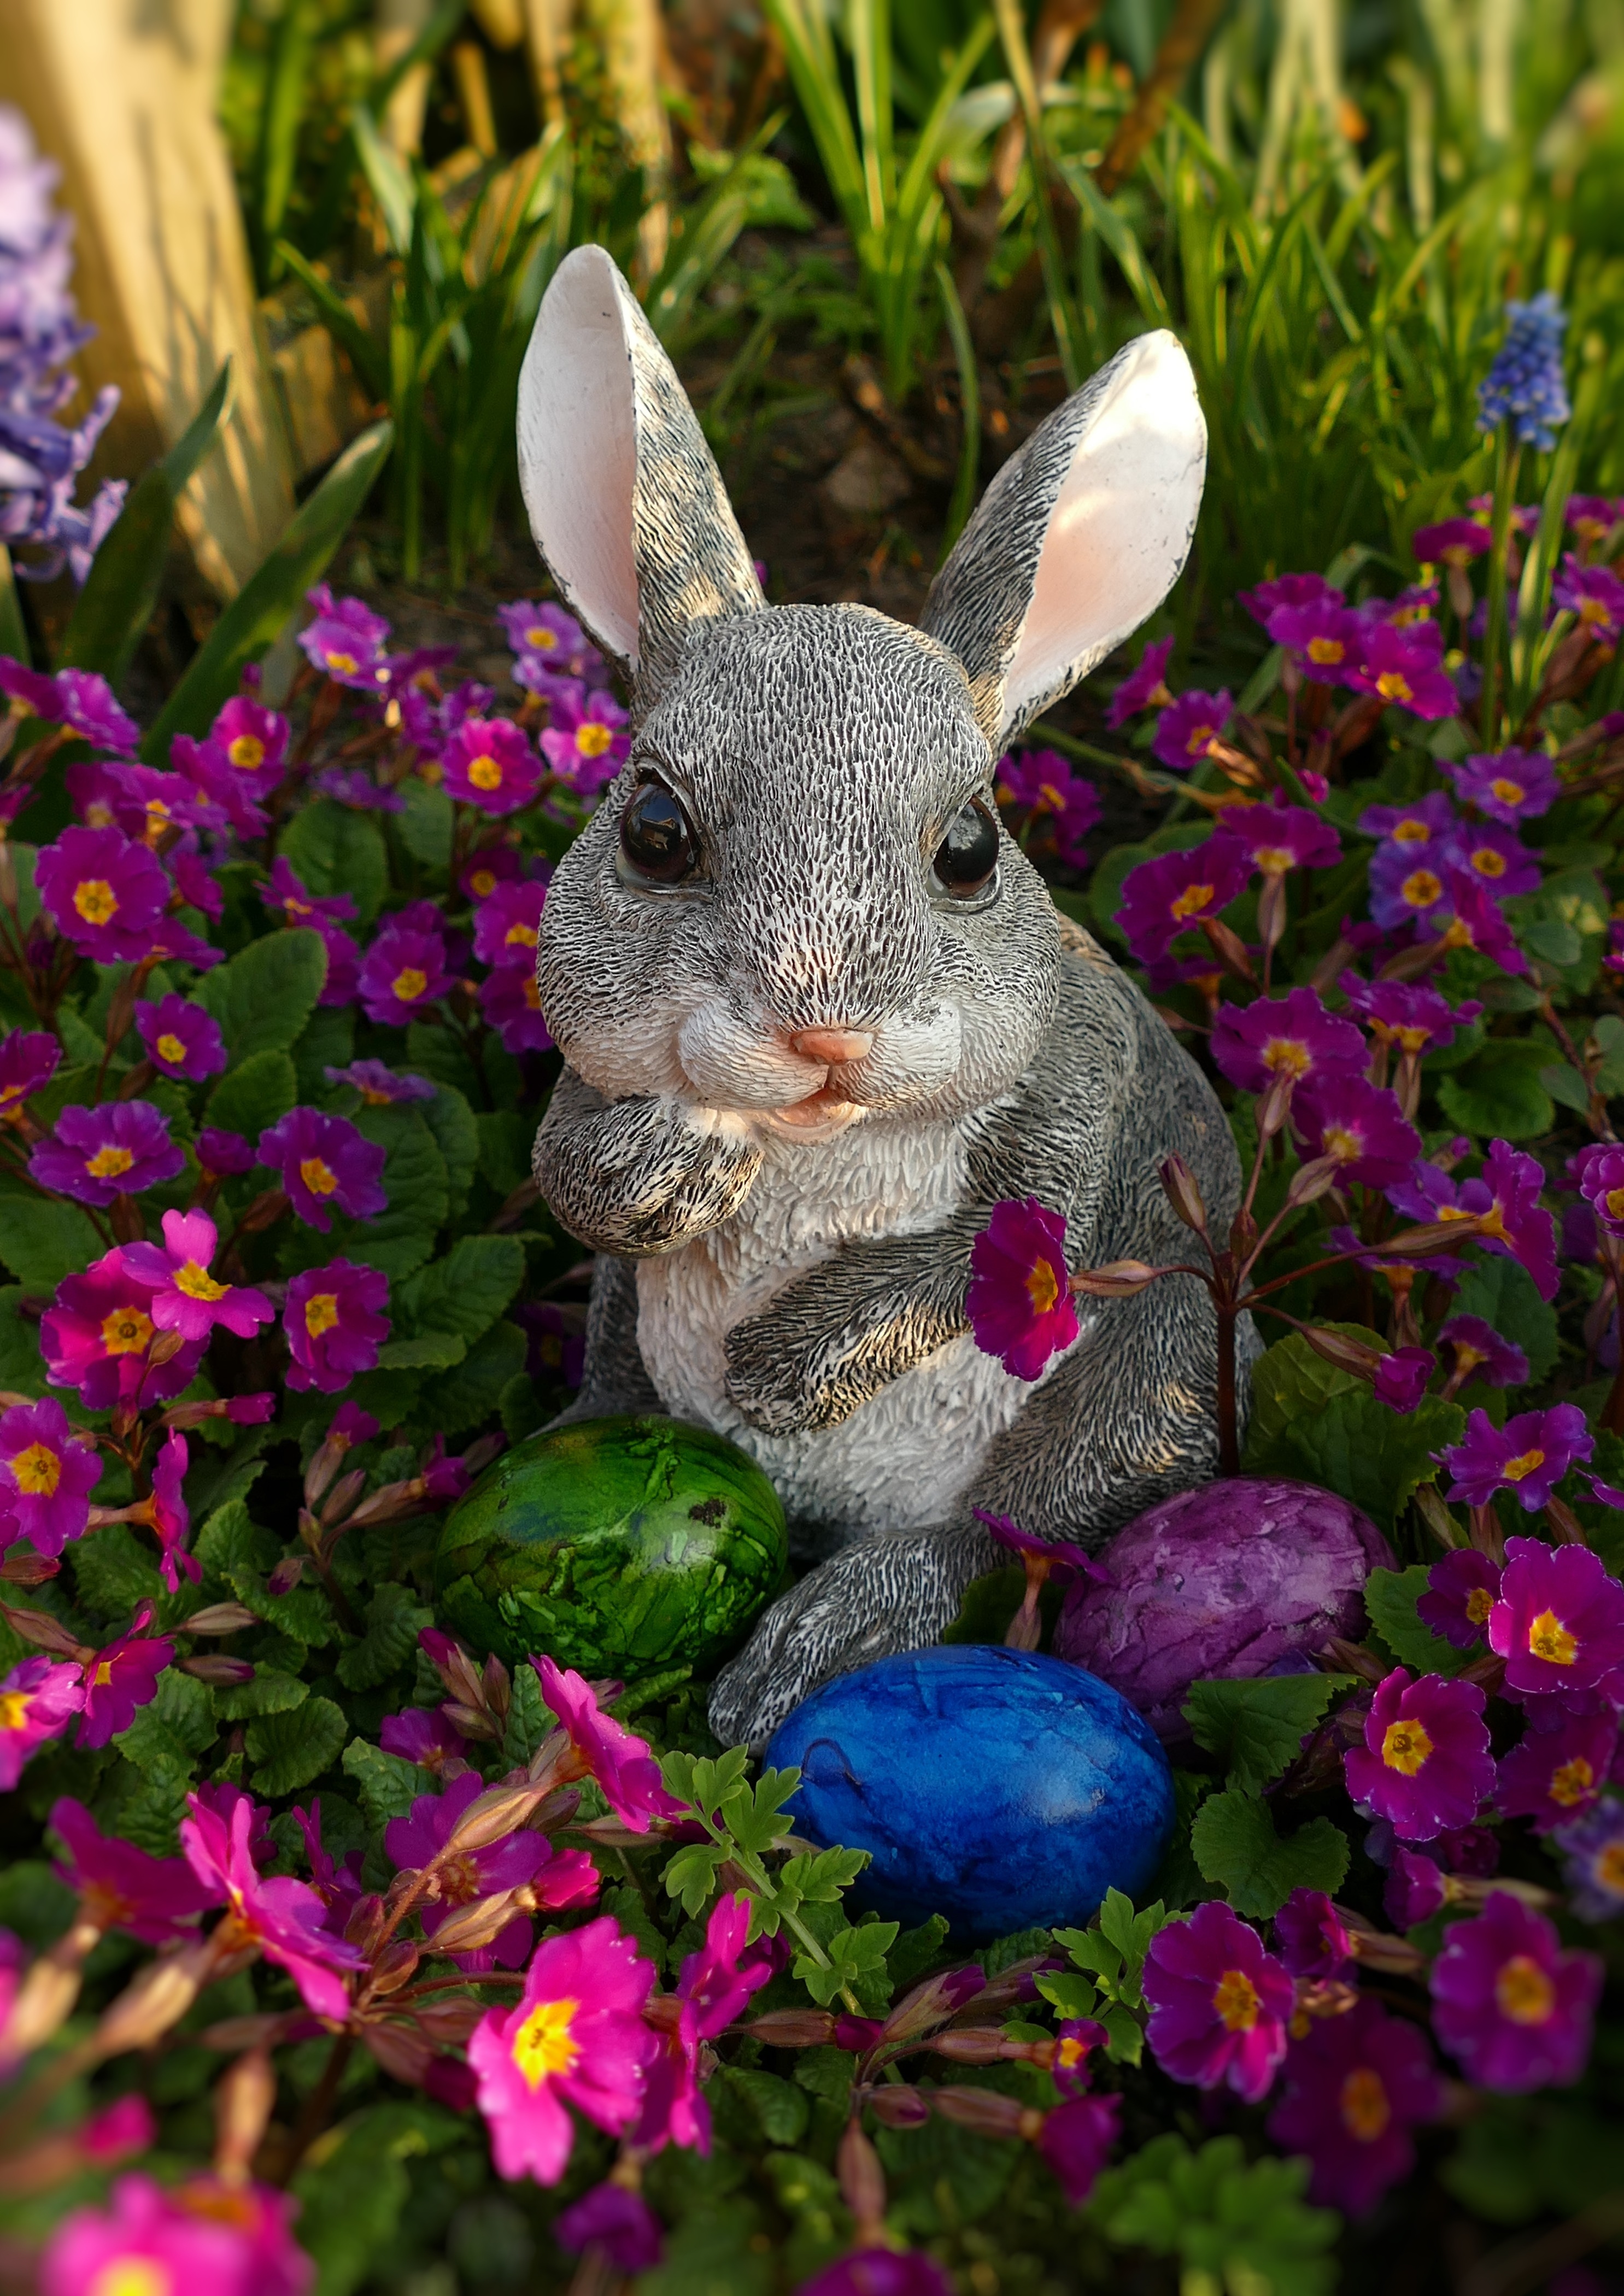
grass, flower, cute, wildlife, garden, flora, fauna, rabbit, hare, cheerful, figure, funny, easter, easter bunny, easter decoration, happy easter, rabits and hares, easter figure, easter bunny with easter eggs